WKFO

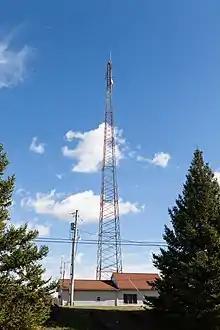
WKFO tower and studio building on Bunker Hill Road in North Buffalo Township, its studio from 1982 to 2010, and relocated there in 2021.

Upon purchasing the station, Nicholas Broadcasting Company recognized a need for more space for the station than what the building at 221 Butler Road offered. The following year, a new studio and office building was completed at the station's transmitter site on Bunker Hill Road in North Buffalo Township, Pennsylvania, about three miles southwest of Kittanning, where it remained until July 2010.